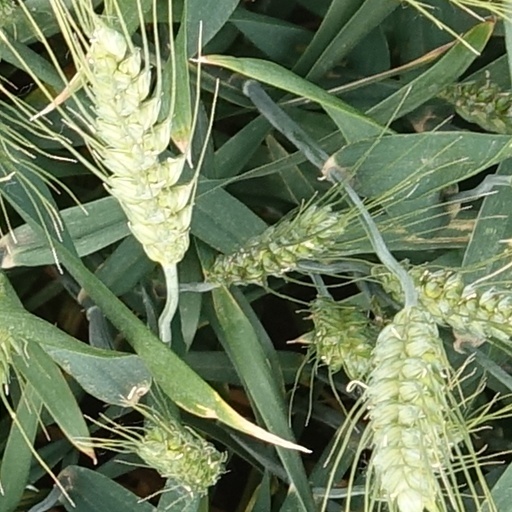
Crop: wheat